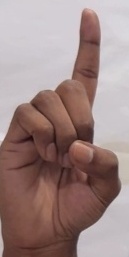
ASL sign: D